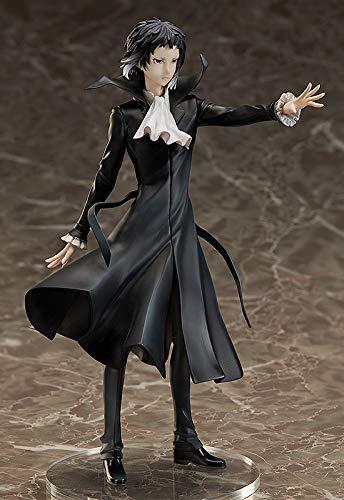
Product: FREEing Bungo Stray Dogs: Dead Apple: Akutagawa Ryunosuke 1:8 Scale PVC Figure
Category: Toys & Games | Collectible Toys | Statues, Bobbleheads & Busts | Statues
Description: Depicts Akutagawa in an iconic pose.
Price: $39.81
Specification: ProductDimensions:7.9x4x3inches|ItemWeight:12.6ounces|ShippingWeight:12.6ounces(Viewshippingratesandpolicies)|ASIN:B07GL9142L|Itemmodelnumber:-|Manufacturerrecommendedage:15yearsandup